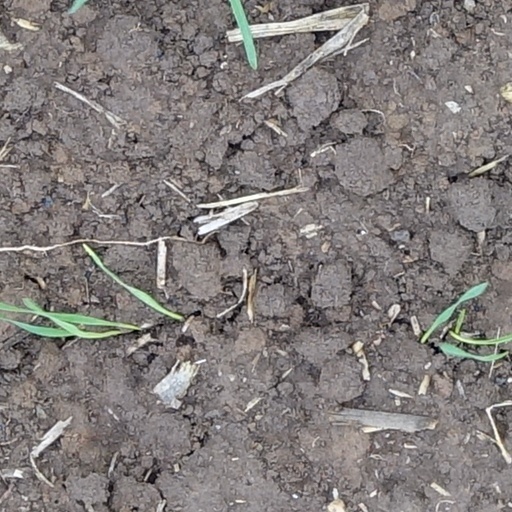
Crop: wheat